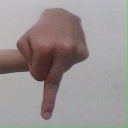
अक्षर: प